Gomphus (dragonfly)

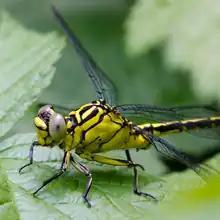
"Gomphus flavipes"

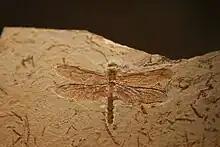
a fossil of a "G. tuberculatus" of Brazil in the Naturhistorisches Museum (Vienna)

Gomphus is a genus of clubtail dragonflies in the family Gomphidae.